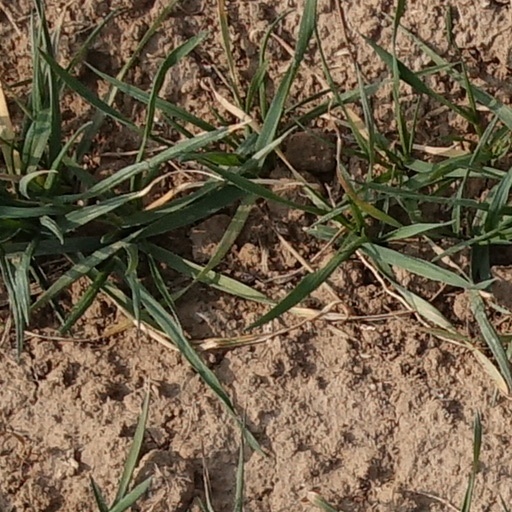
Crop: wheat